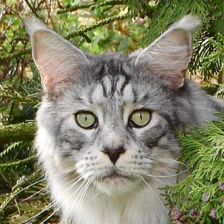
Label: animals